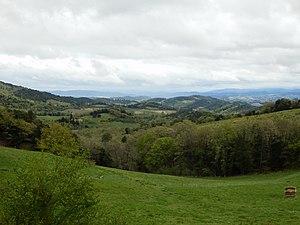
Monthaut est une commune française, située dans le département de l'Aude en région Occitanie.